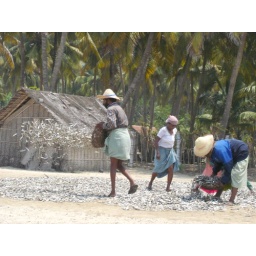
Villagers throw fish on the beach to dry in the hot sun.